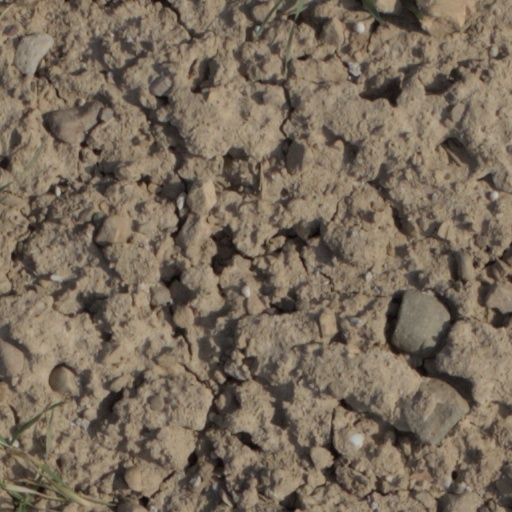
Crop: wheat